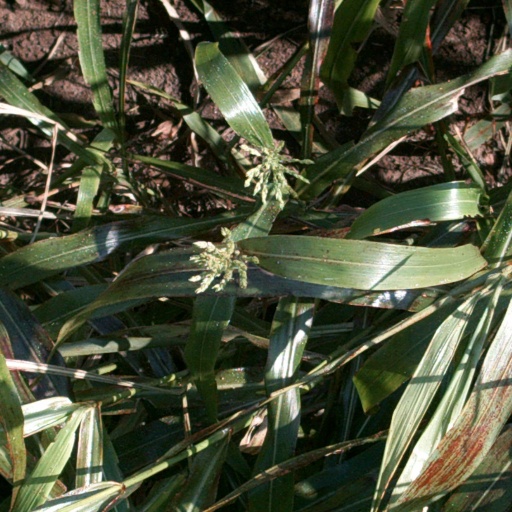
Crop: sorghum